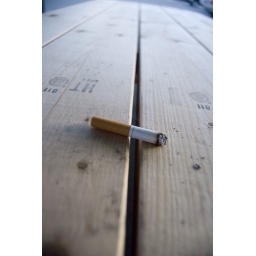
I took this in an exercise to determine if certain images look better in black and white or color